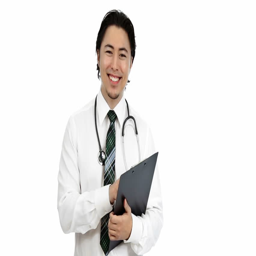
young attractive doctor wearing a white shirt and tie with stethoscope , holding a clipboard .